Edward Wyllie

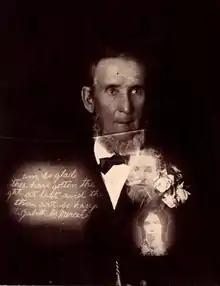
Alleged spirit photograph produced by Wyllie

Edward Arthur Sanders Wyllie (28 January 1848 – 6 March 1911) was a British medium and spirit photographer.